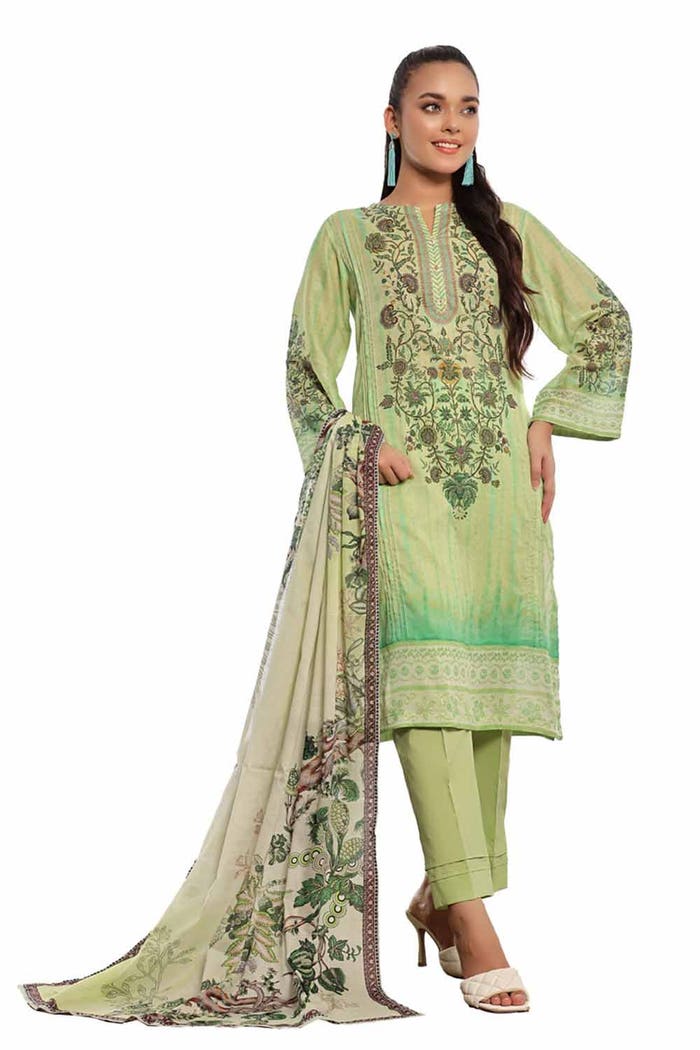
green multi embroidered salwar suit